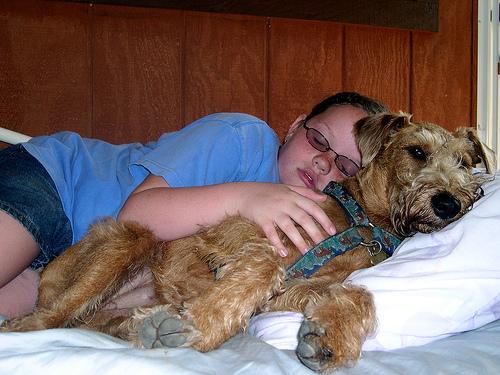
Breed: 207-n000036-Irish_terrier